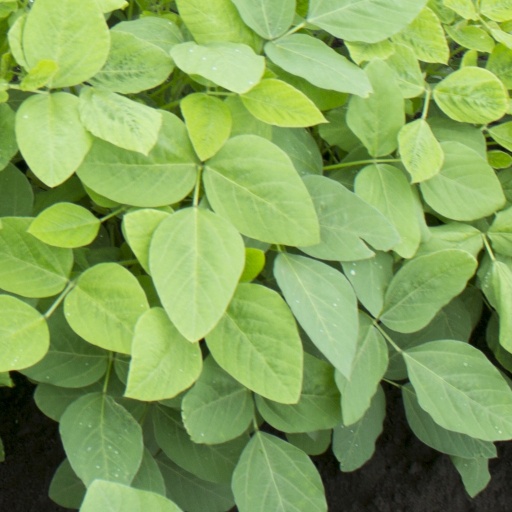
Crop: soybean